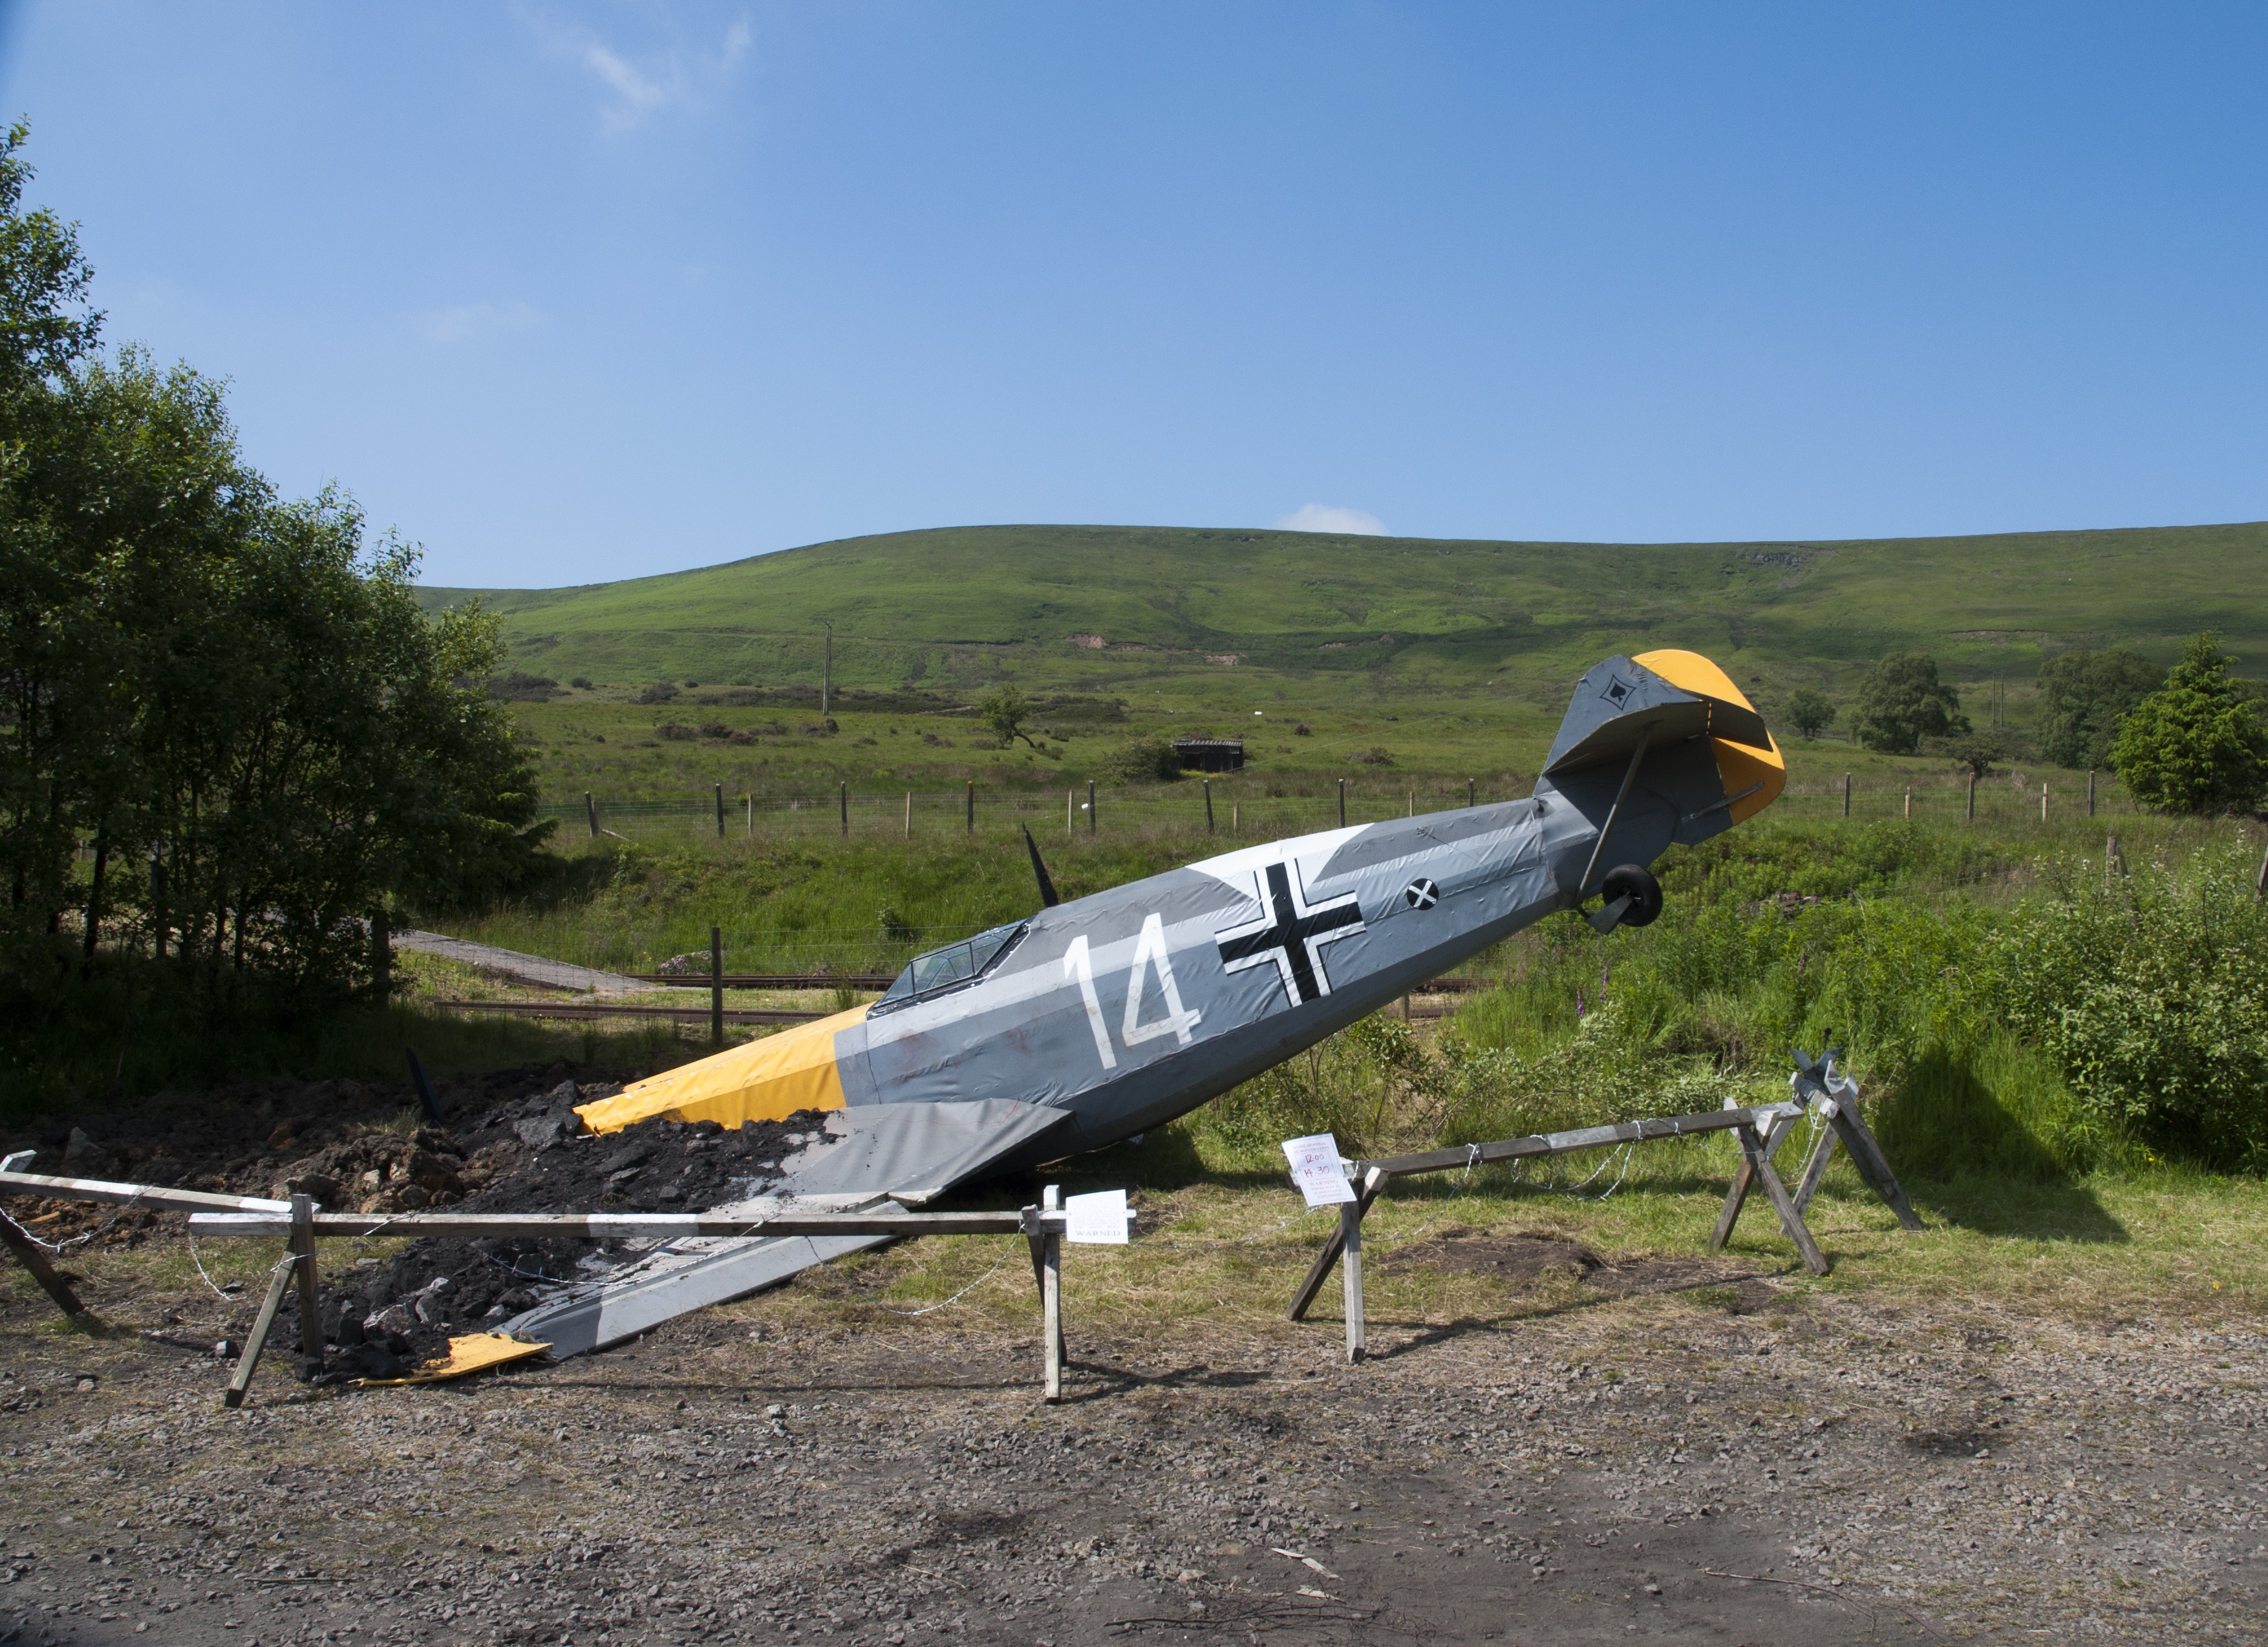
mountain, wing, airplane, plane, aircraft, military, vehicle, aviation, flight, crash, glider, fighter aircraft, monoplane, atmosphere of earth, blaenavon